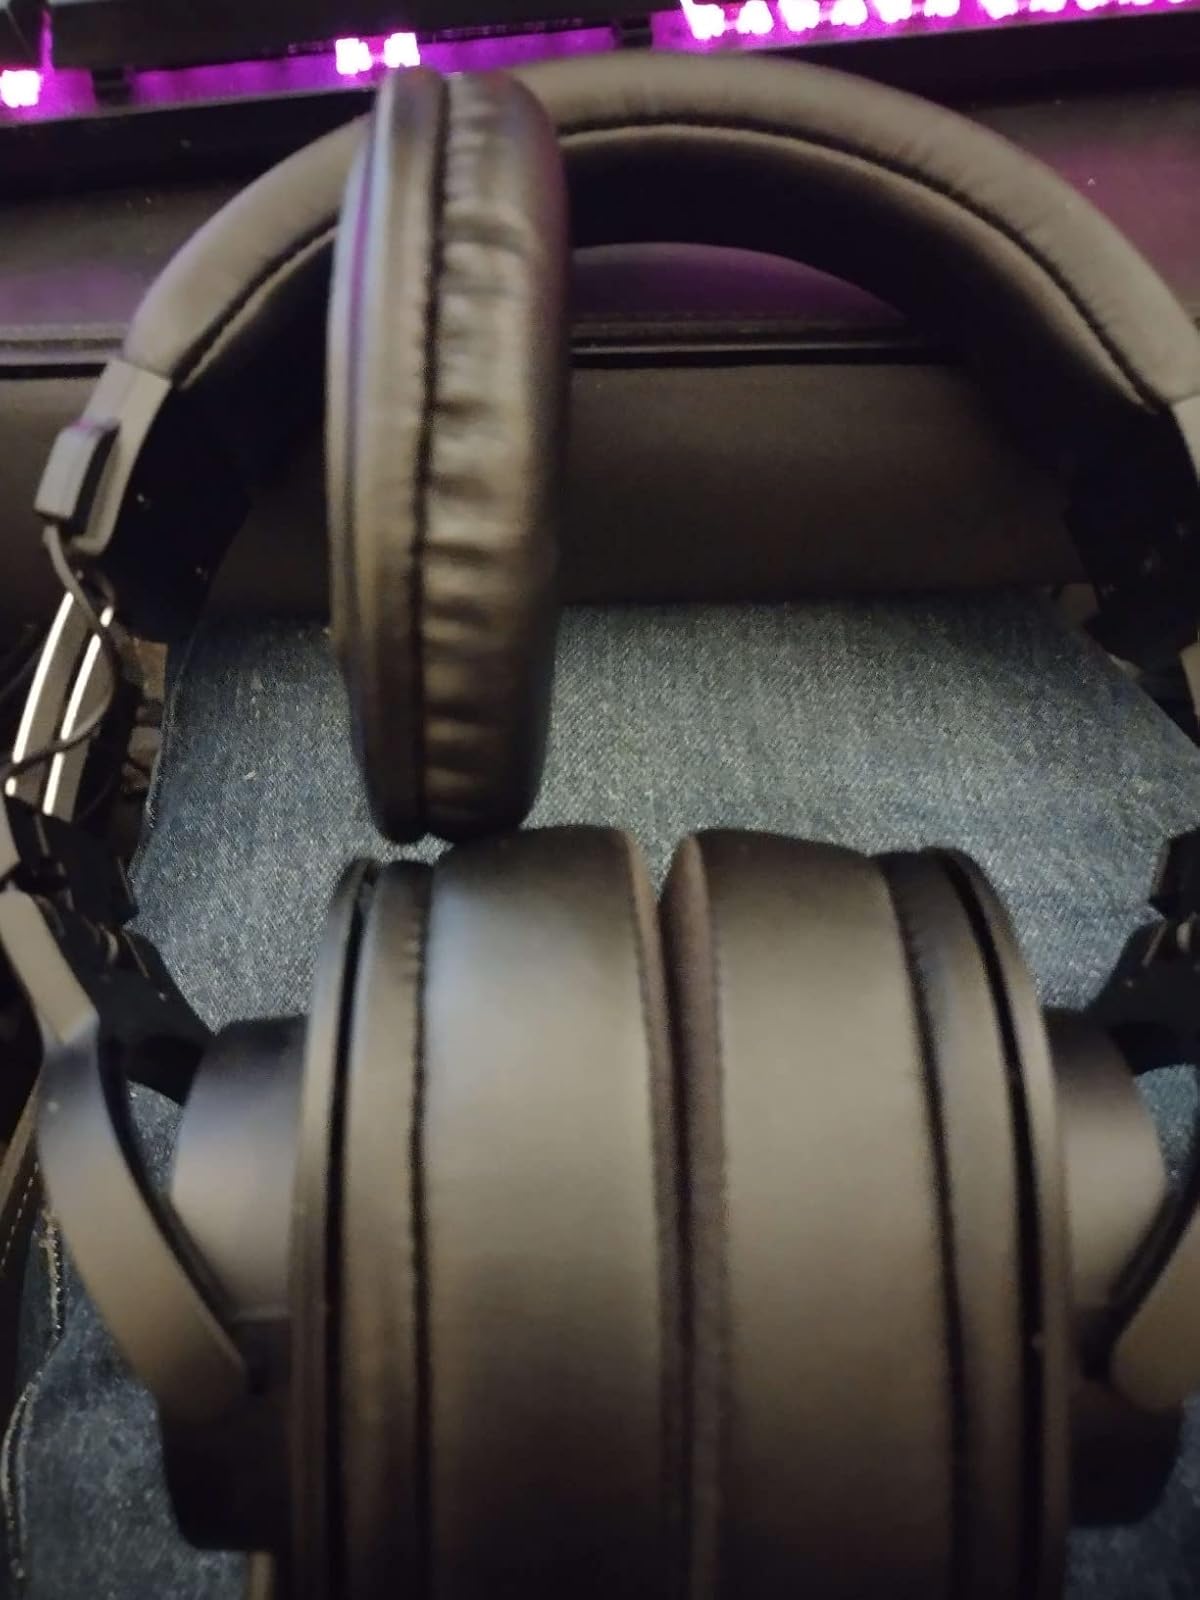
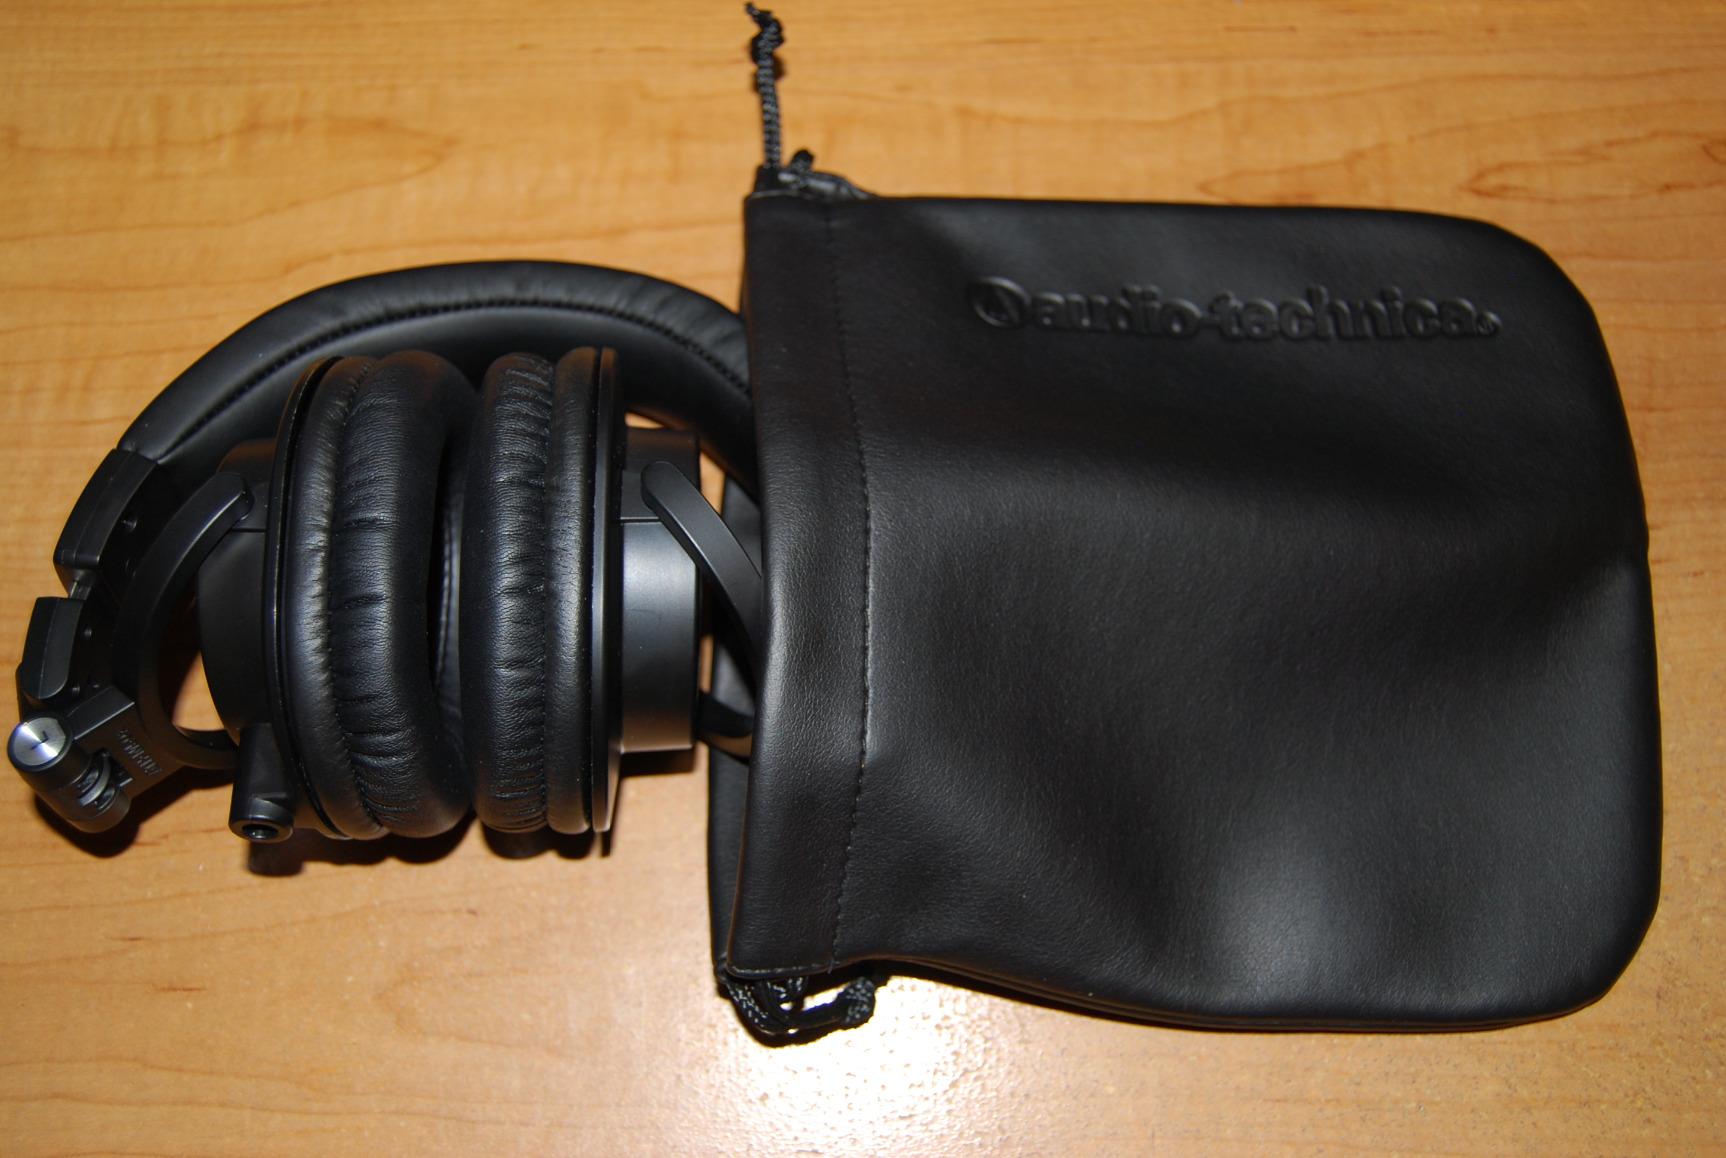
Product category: headphones
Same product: no